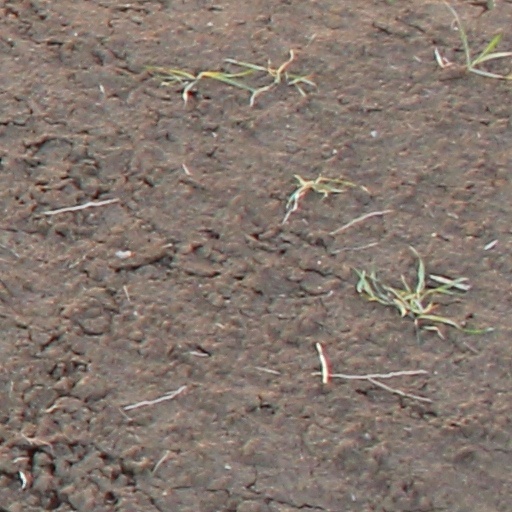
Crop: wheat